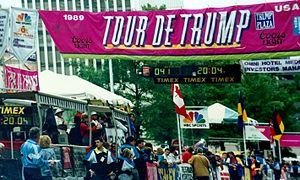
Le Tour de Trump est une ancienne course cycliste par étapes américaine disputée dans les États du Mid-Atlantic. Il a eu lieu en 1989 et 1990 et devait son nom à Donald Trump, son principal sponsor. Les vainqueurs des deux éditions sont le Norvégien Dag Otto Lauritzen et le Mexicain Raúl Alcalá. La course est reprise en 1991 par un nouveau sponsor, DuPont, et est renommée Tour DuPont.